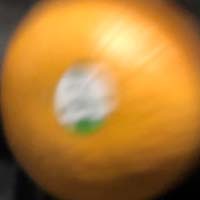
Plastic recycling code class: 8_no_plastic